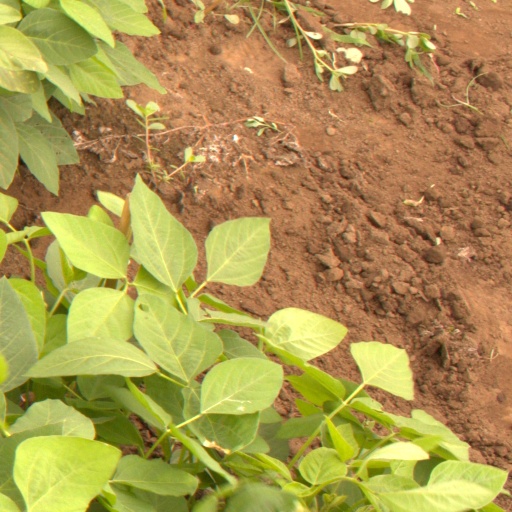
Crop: soybean